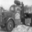
Label: truck